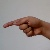
The image shows a hand gesture representing the letter 'G' in Indian Sign Language.